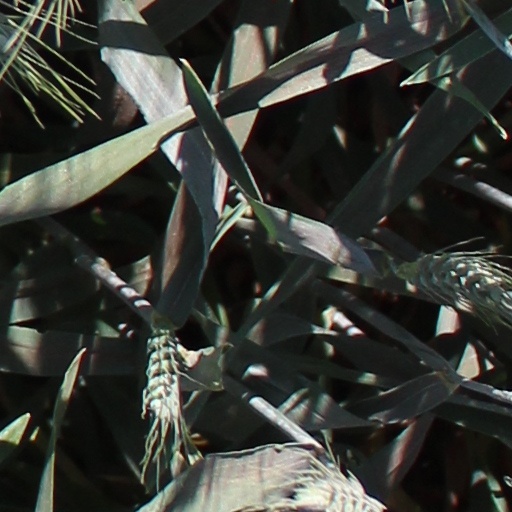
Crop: wheat